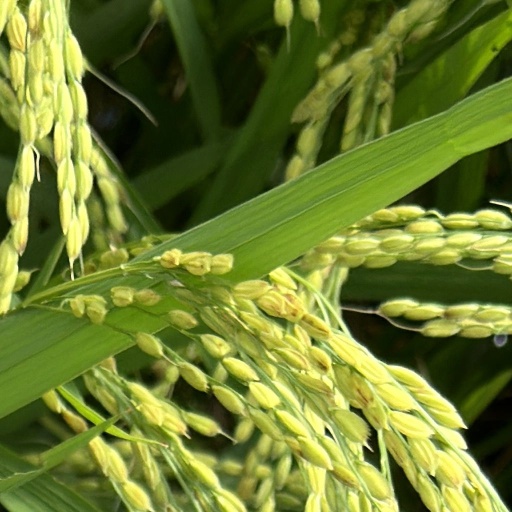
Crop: rice